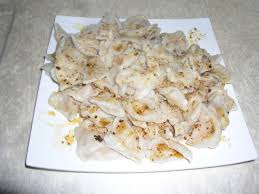
Yemek: manti